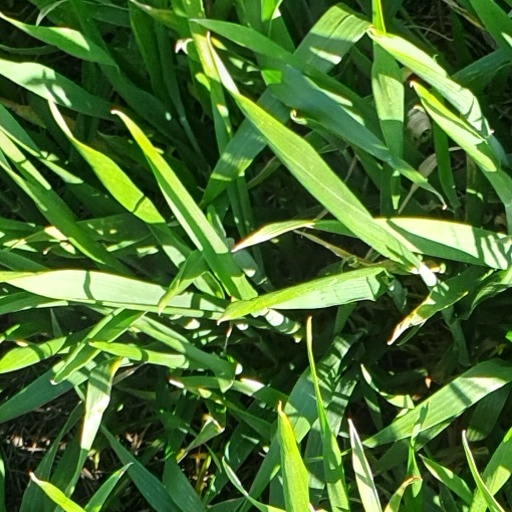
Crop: wheat